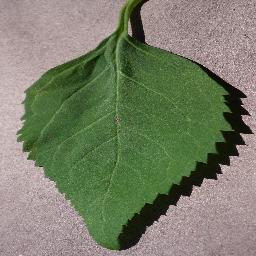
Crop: cherry
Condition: (including_sour)_healthy